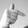
ASL letter: T